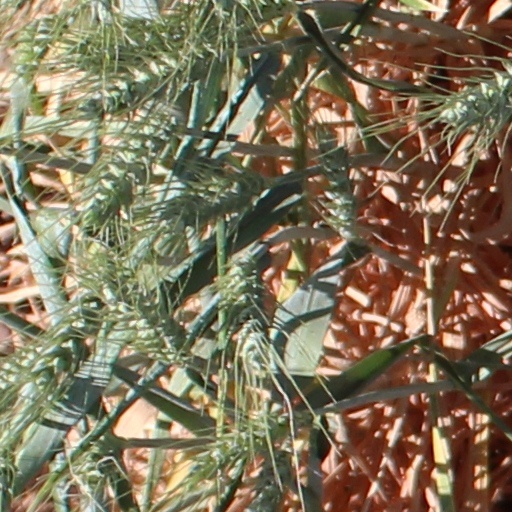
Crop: wheat